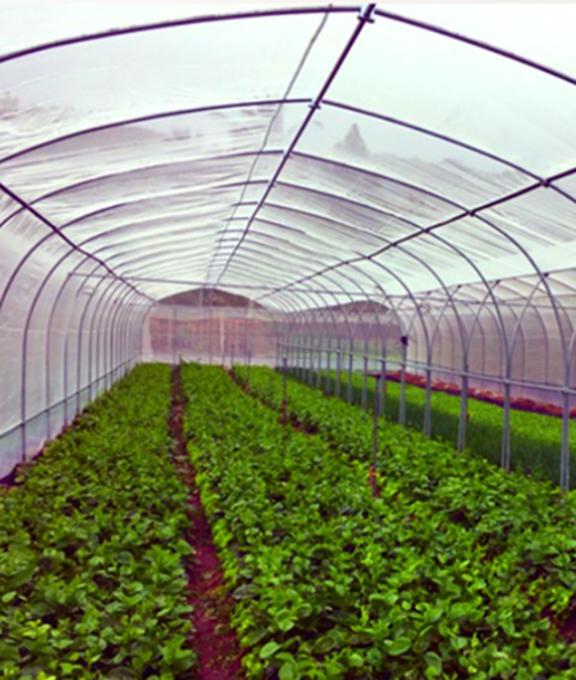
Chafu ya kisasa inayotumika katika kilimo cha viwandani, ambapo mimea imepangwa kwa mpangilio wa kitaalamu ndani ya muundo wa chuma uliofunikwa na plastiki, mpangilio  huu unaonyesha matumizi ya teknolojia ya kisasa kudhibiti mazingira ukuaji kama vile mwanga joto na unyevu ili kuongeza uzalishaji kwa ufanisi mkubwa baada ya mazao haya kuvunwa, hupelekwa viwandani ili kuweza kufanyiwa mchakato na kuweza kupata bidhha mbalimbali.